Jack Diamond (radio personality)

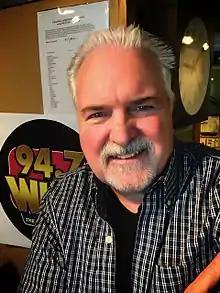
Jack Diamond - Radio Personality

Jack Diamond is a radio personality who hosted mornings at WRQX in Washington, D.C. for nearly 24 years and now does the same at WWEG.